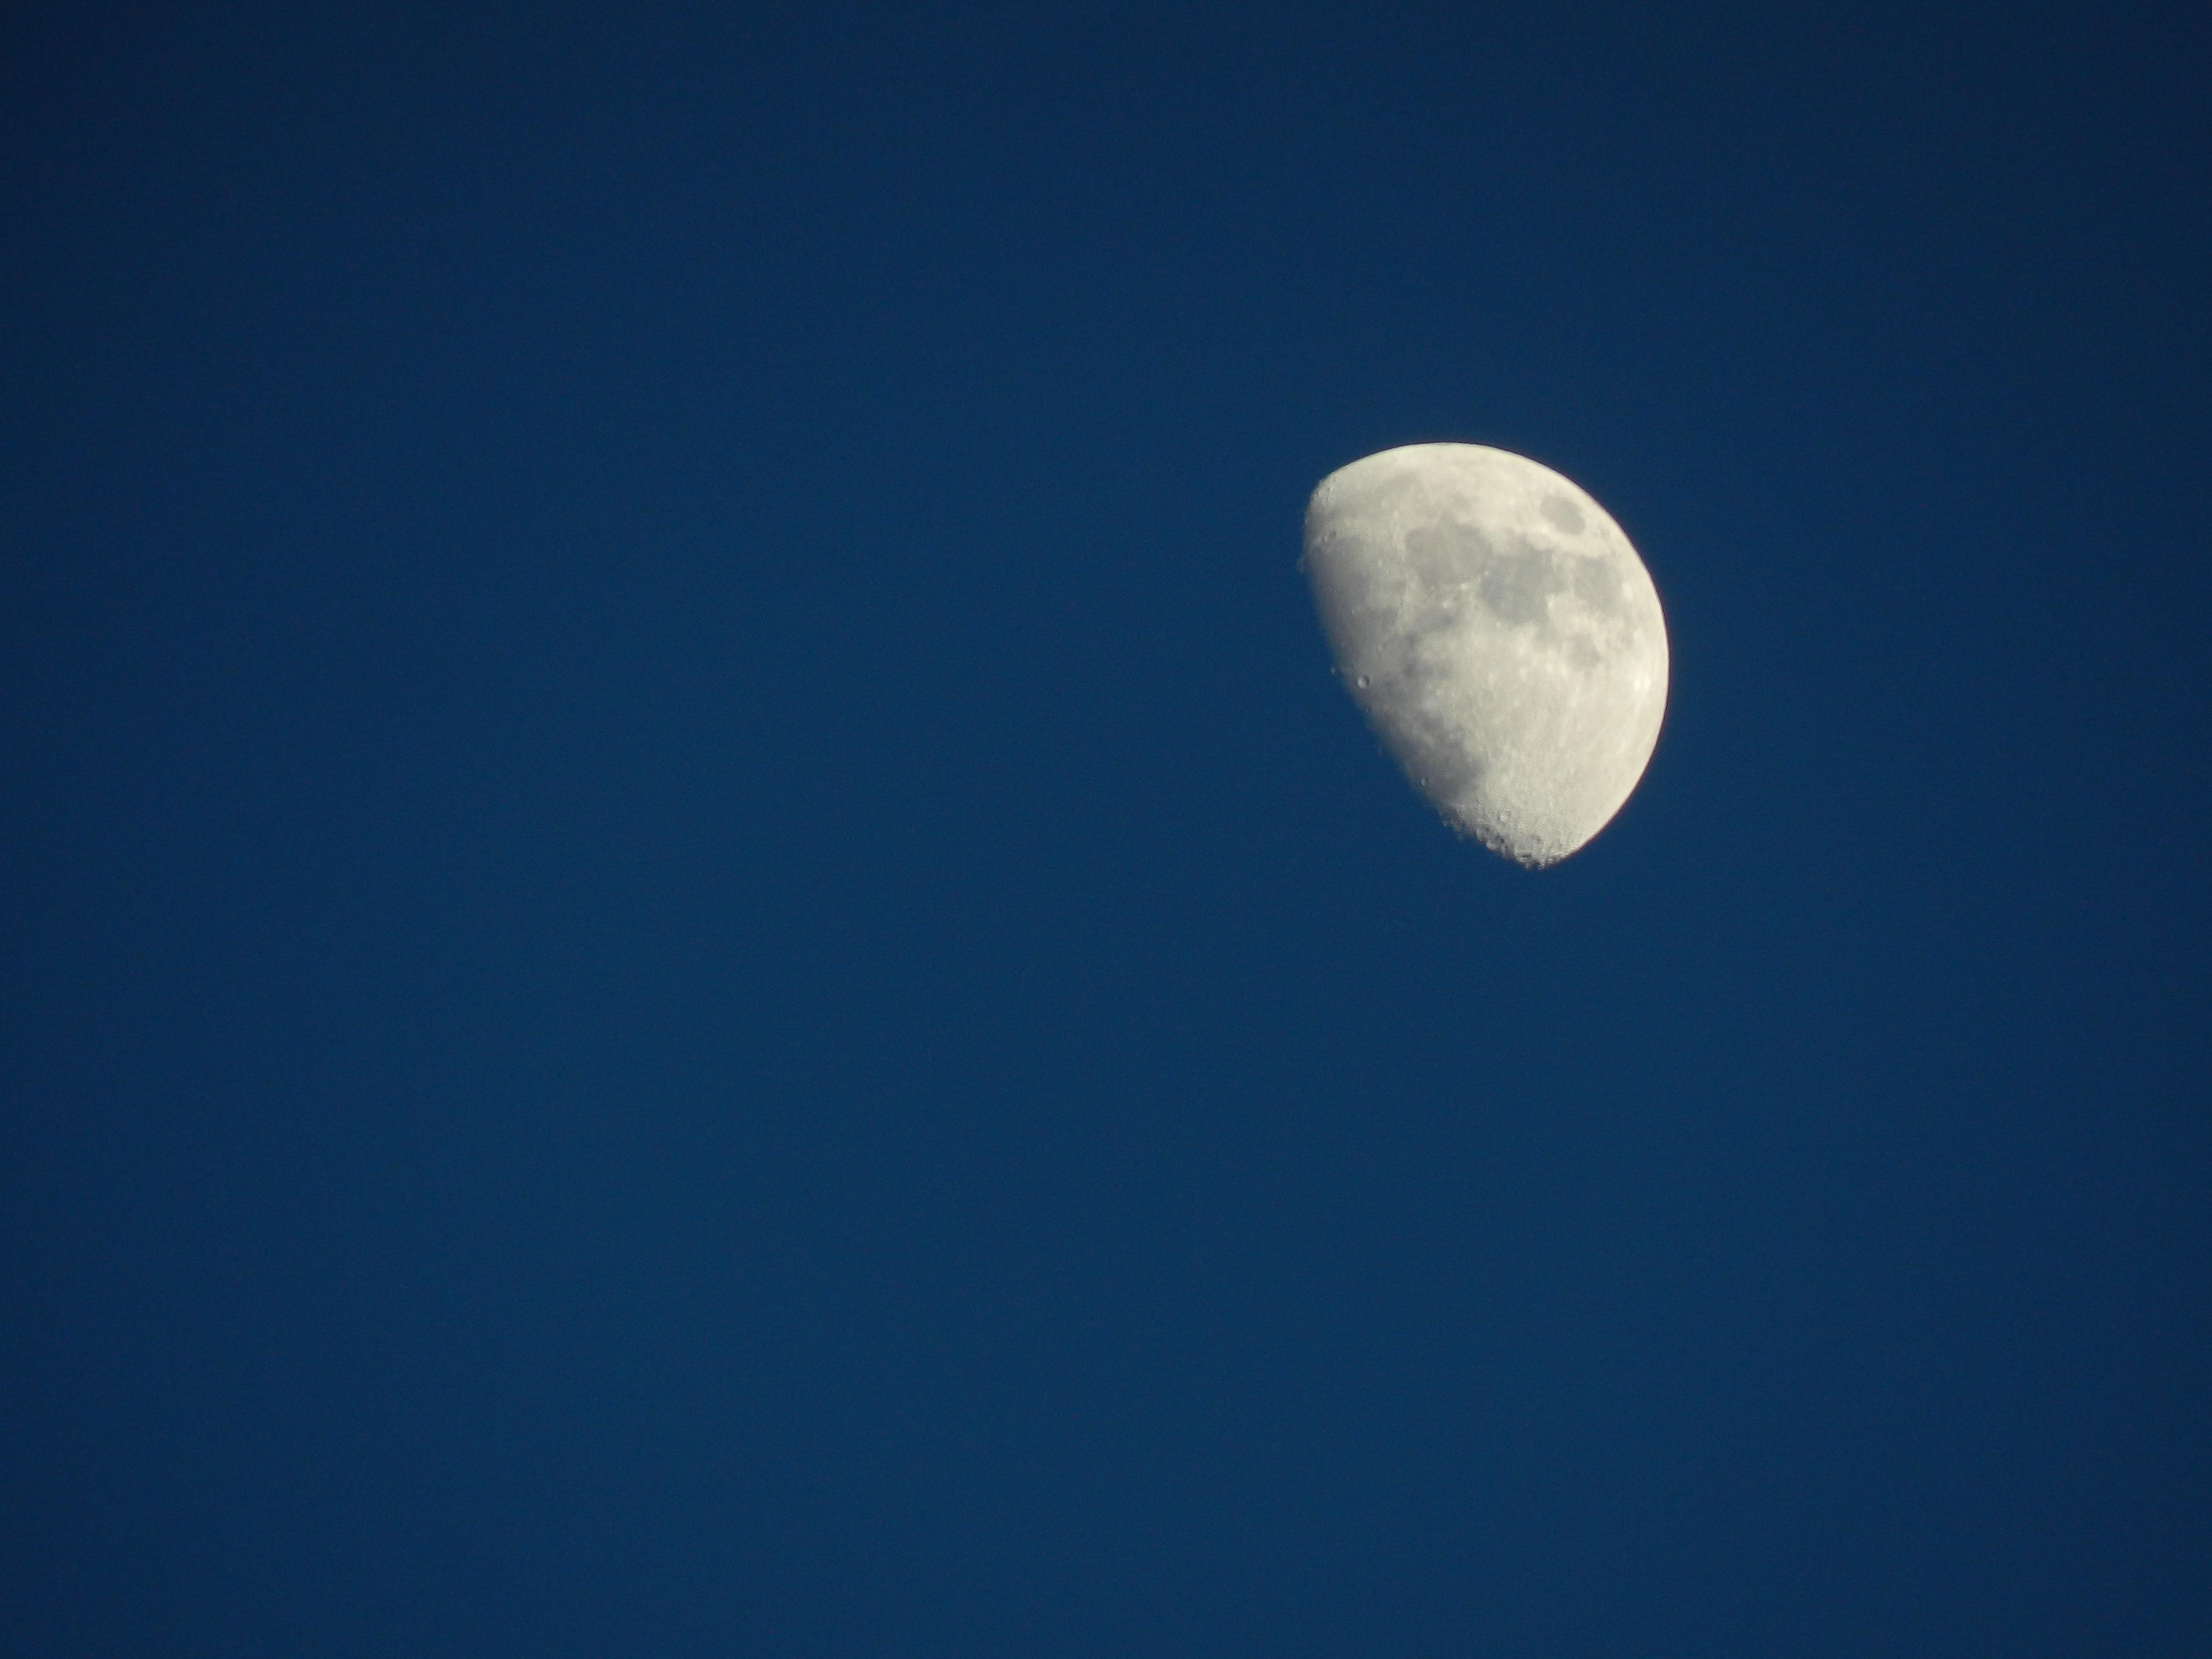
nature, sky, night, atmosphere, dark, glow, blue, night sky, moon, full moon, moonlight, circle, astronomy, crescent, astronomical object, atmosphere of earth